History of FC Barcelona

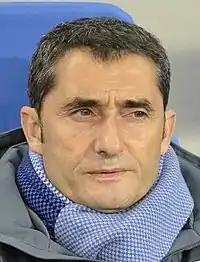
Ernesto Valverde was the manager of Athletic Bilbao during the 2015 Supercopa de España. He would eventually manage Barcelona following Luis Enrique's departure.

On 22 July 2013, Gerardo Martino was confirmed as manager of Barcelona for the 2013–14 season. Barcelona's first official games under Martino were the home and away legs of the 2013 Supercopa de España, which Barça won 1–1 on away goals.